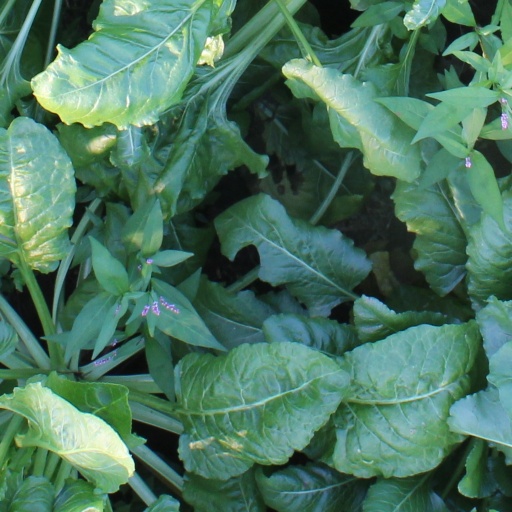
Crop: sugar beet